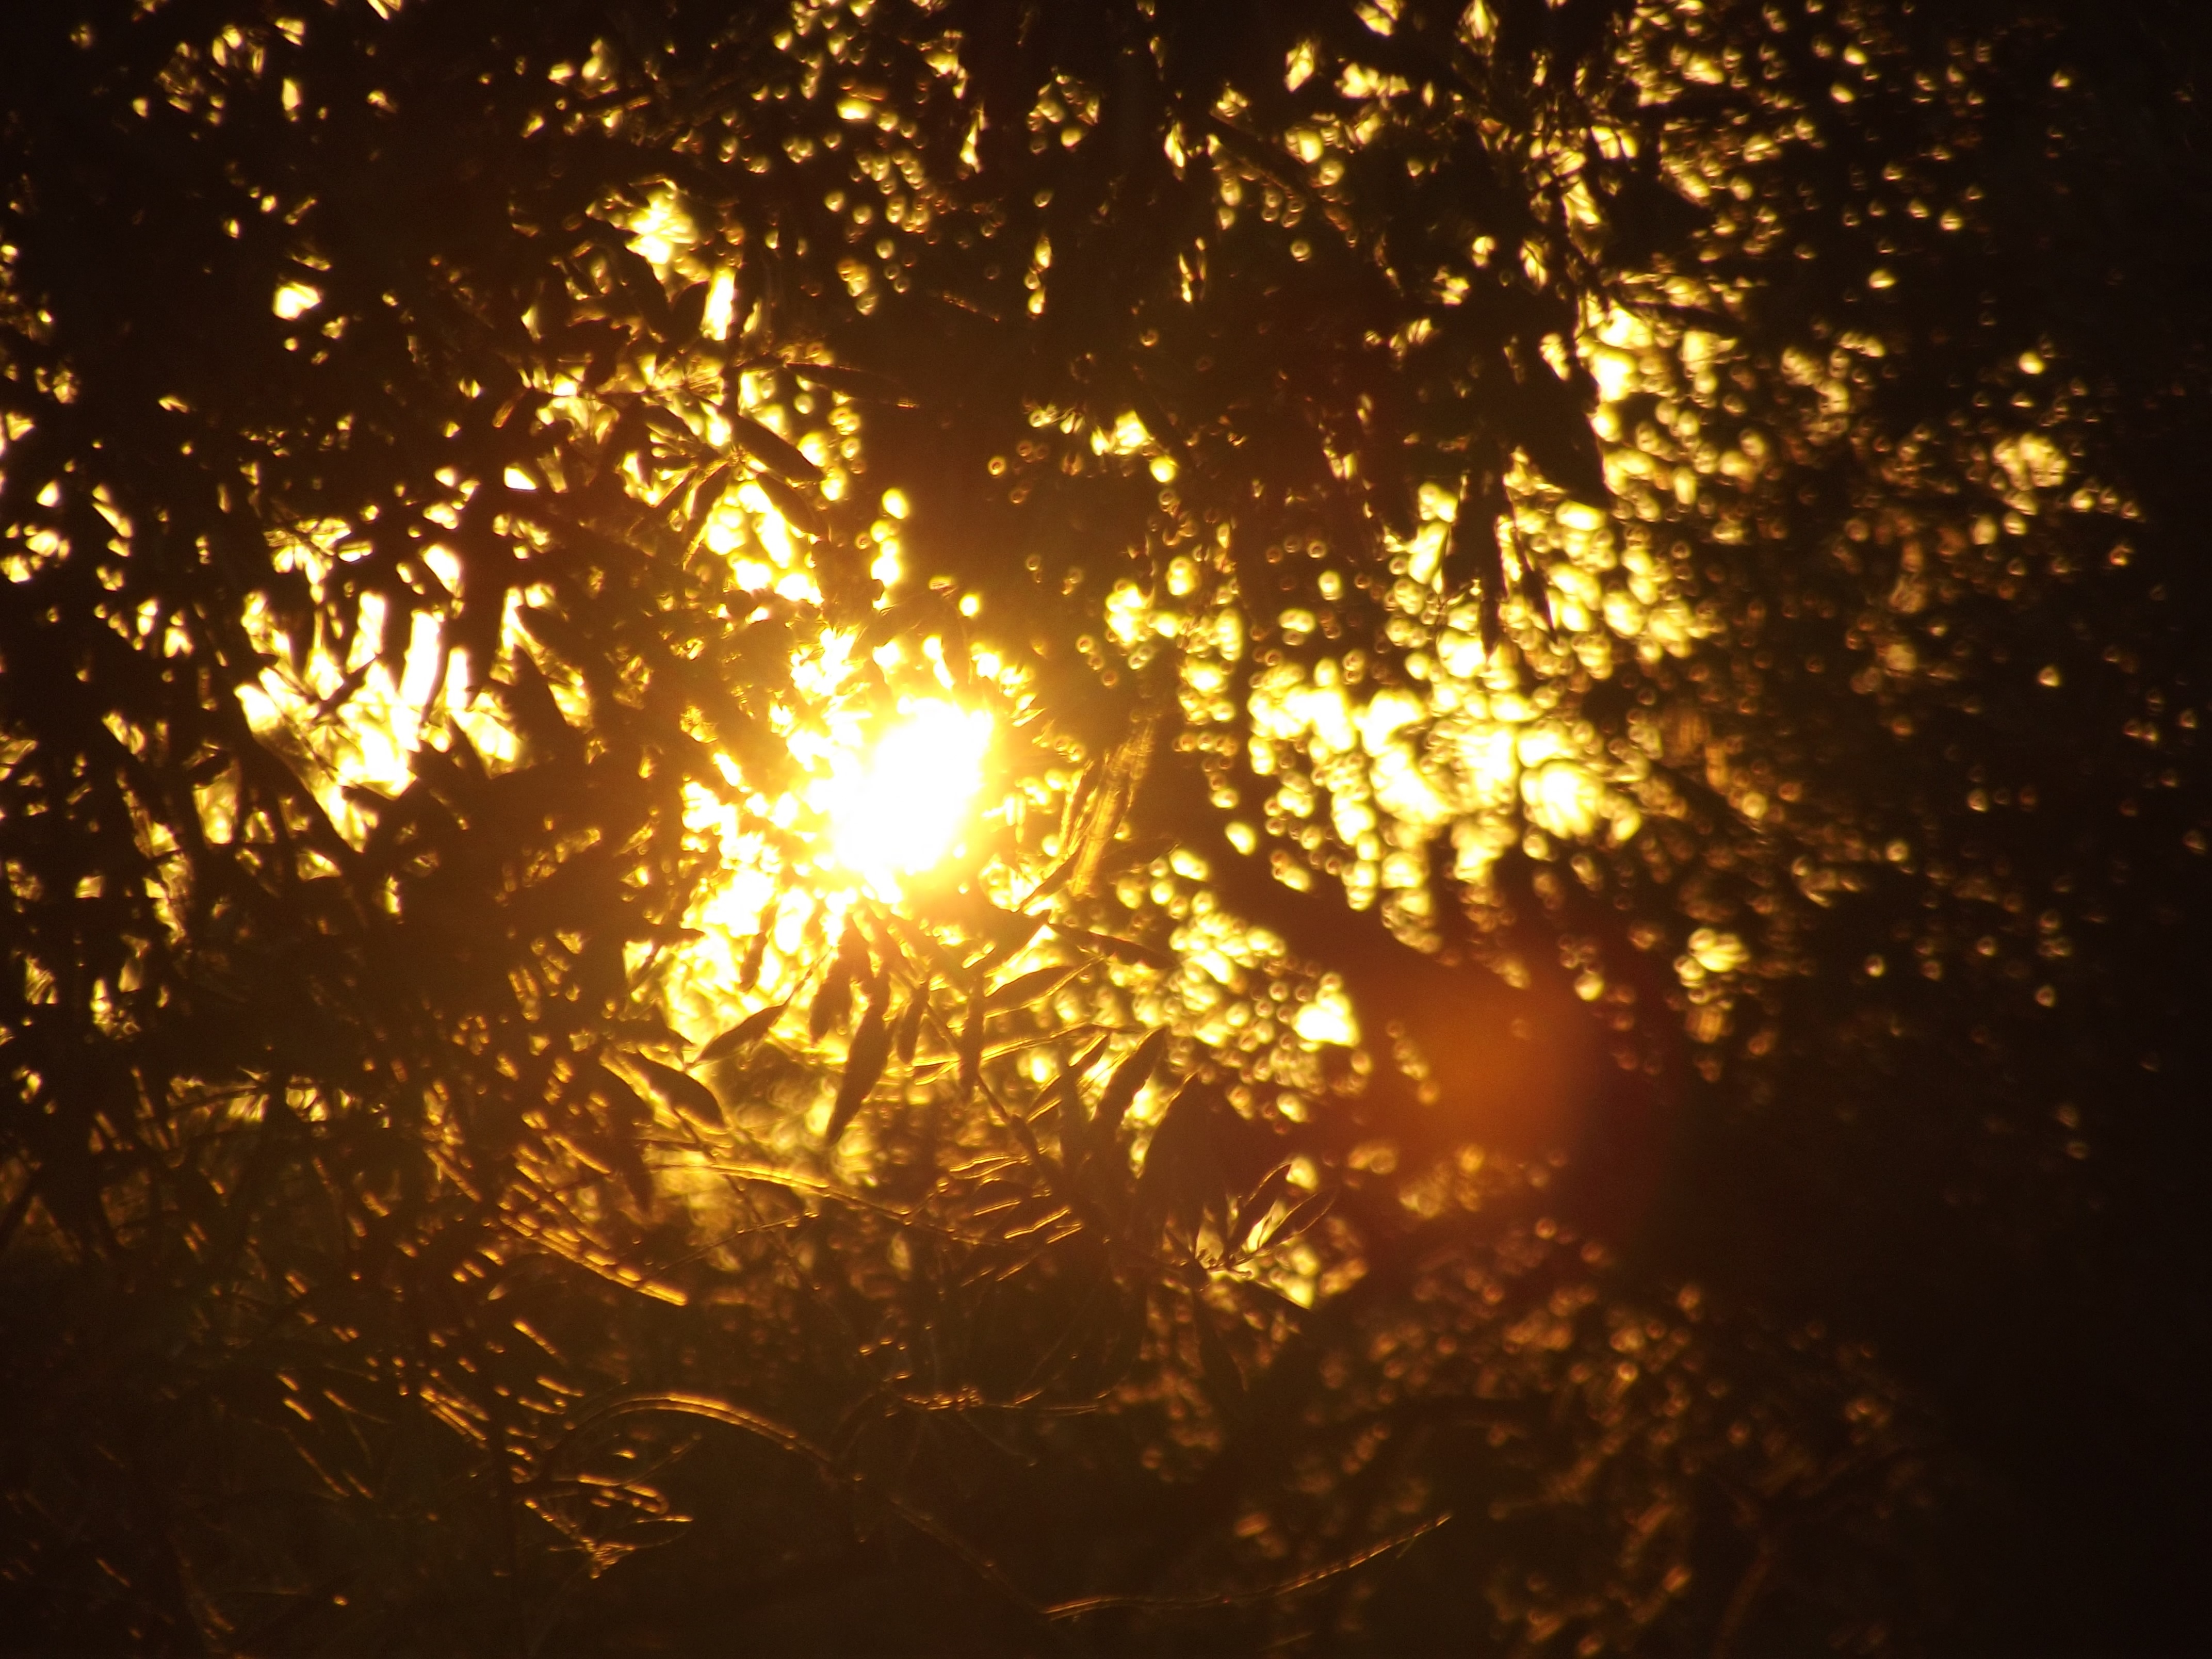
branch, light, night, sunlight, sparkler, reflection, darkness, lighting